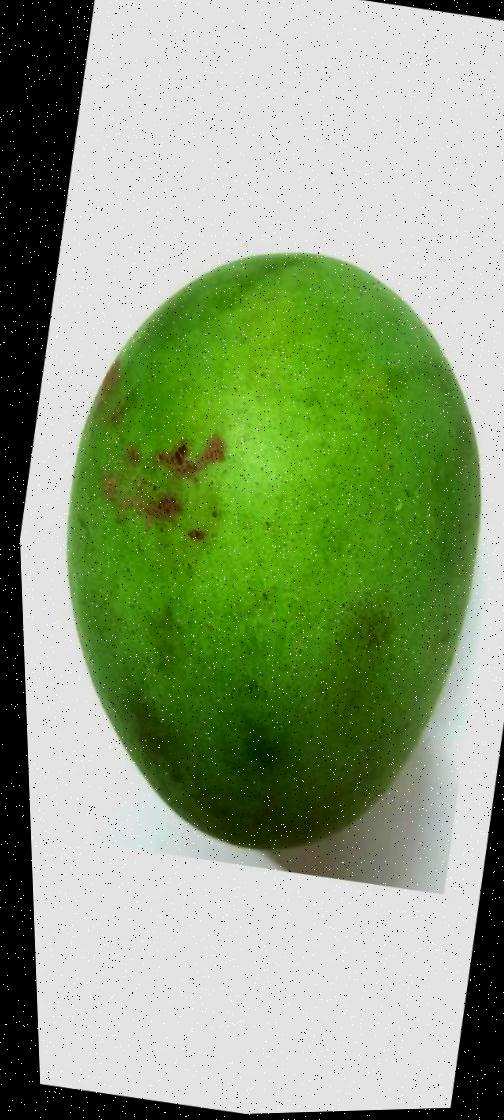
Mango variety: Langra